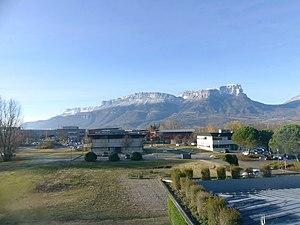
Vue, en hiver depuis le bâtiment La Pyramide, du parc d'activités Alpespace, en Savoie. En arrière-plan se distingue le massif de Chartreuse en partie enneigé.
Alpespace est un parc d'activités économiques situé en France sur trois communes à proximité de Montmélian, dans le département de la Savoie en région Auvergne-Rhône-Alpes.